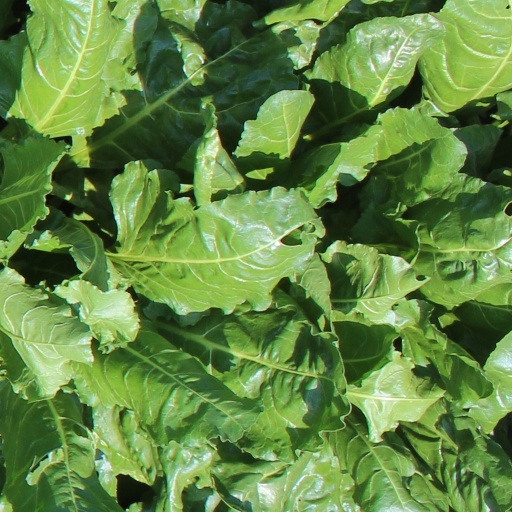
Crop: sugar beet